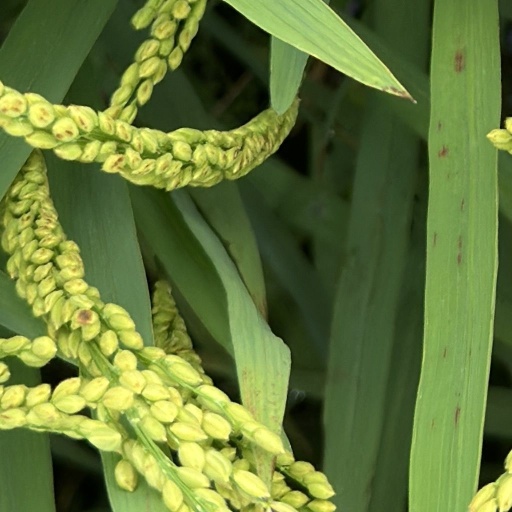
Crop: rice